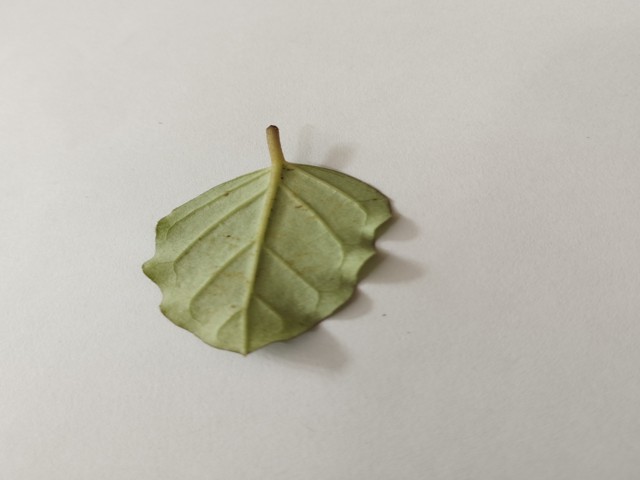
Plant: punarnava